Davit Gharibyan

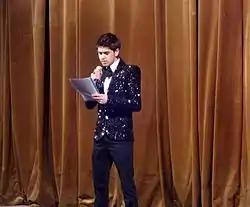
Davit Gharibyan

Davit Gharibyan was born on May 29, 1990, in Yerevan, Armenia. On 2007 he has graduated Khachatur Abovyan's number second school. Next to it he studied at State Engineering University of Armenia, as an engineer. On 2010 he also has graduated from Advances Academy of Yerevan of economical management, as a finances and credit specialist, as well as has graduated Yerevan State Song theatre, as a presenter and announcer of Shows. In 2011 he is doing his Master at Pedagogical University, as a director. Topic of the thesis was: "National Costumes in Mass Theatrical Celebrations."